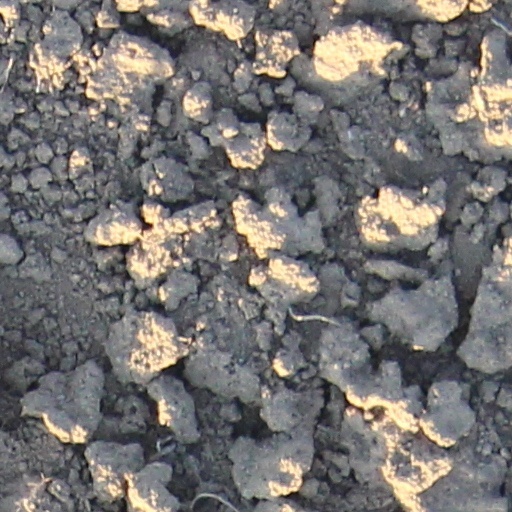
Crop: wheat